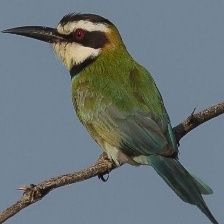
Species: WHITE THROATED BEE EATER
Scientific name: MEROPS ALBICOLLIS
ImageNet parent category: bee_eater